Missouri River

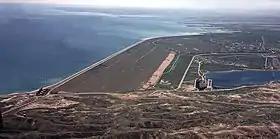
Fort Peck Dam, the uppermost dam of the Missouri River Mainstem System

In the same period, several private establishments – most notably the Montana Power Company – began to develop the Missouri River above Great Falls and below Helena for power generation. A small run-of-the river structure completed in 1898 near the present site of Canyon Ferry Dam became the second dam built on the Missouri. This rock-filled timber crib dam generated seven and a half megawatts of electricity for Helena and the surrounding countryside. The nearby steel Hauser Dam was finished in 1907, but failed in 1908 because of structural deficiencies, causing catastrophic flooding all the way downstream past Craig. At Great Falls, a section of the Black Eagle Dam was dynamited to save nearby factories from inundation. Hauser was rebuilt in 1910 as a concrete gravity structure, and stands to this day.